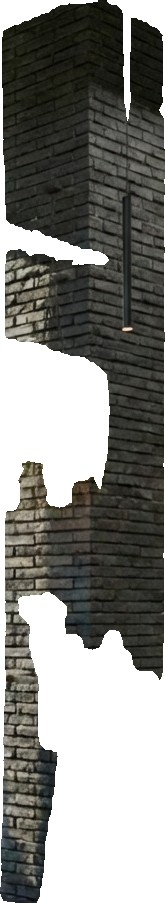
Surface category: wall